Lotte (Estonian literature)

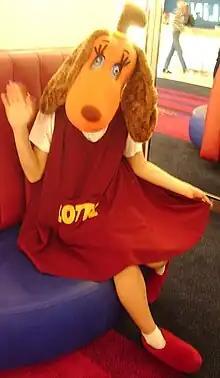
Lotte

Lotte is a fictional character that appears in an Estonian children's book series and animated film series, the direct-to-DVD "Lotte's Journey South" (2000) and theatrical "Lotte from Gadgetville" (2006), "Lotte and the Moonstone Secret" (2011) and "Lotte and the Lost Dragons" (2019).